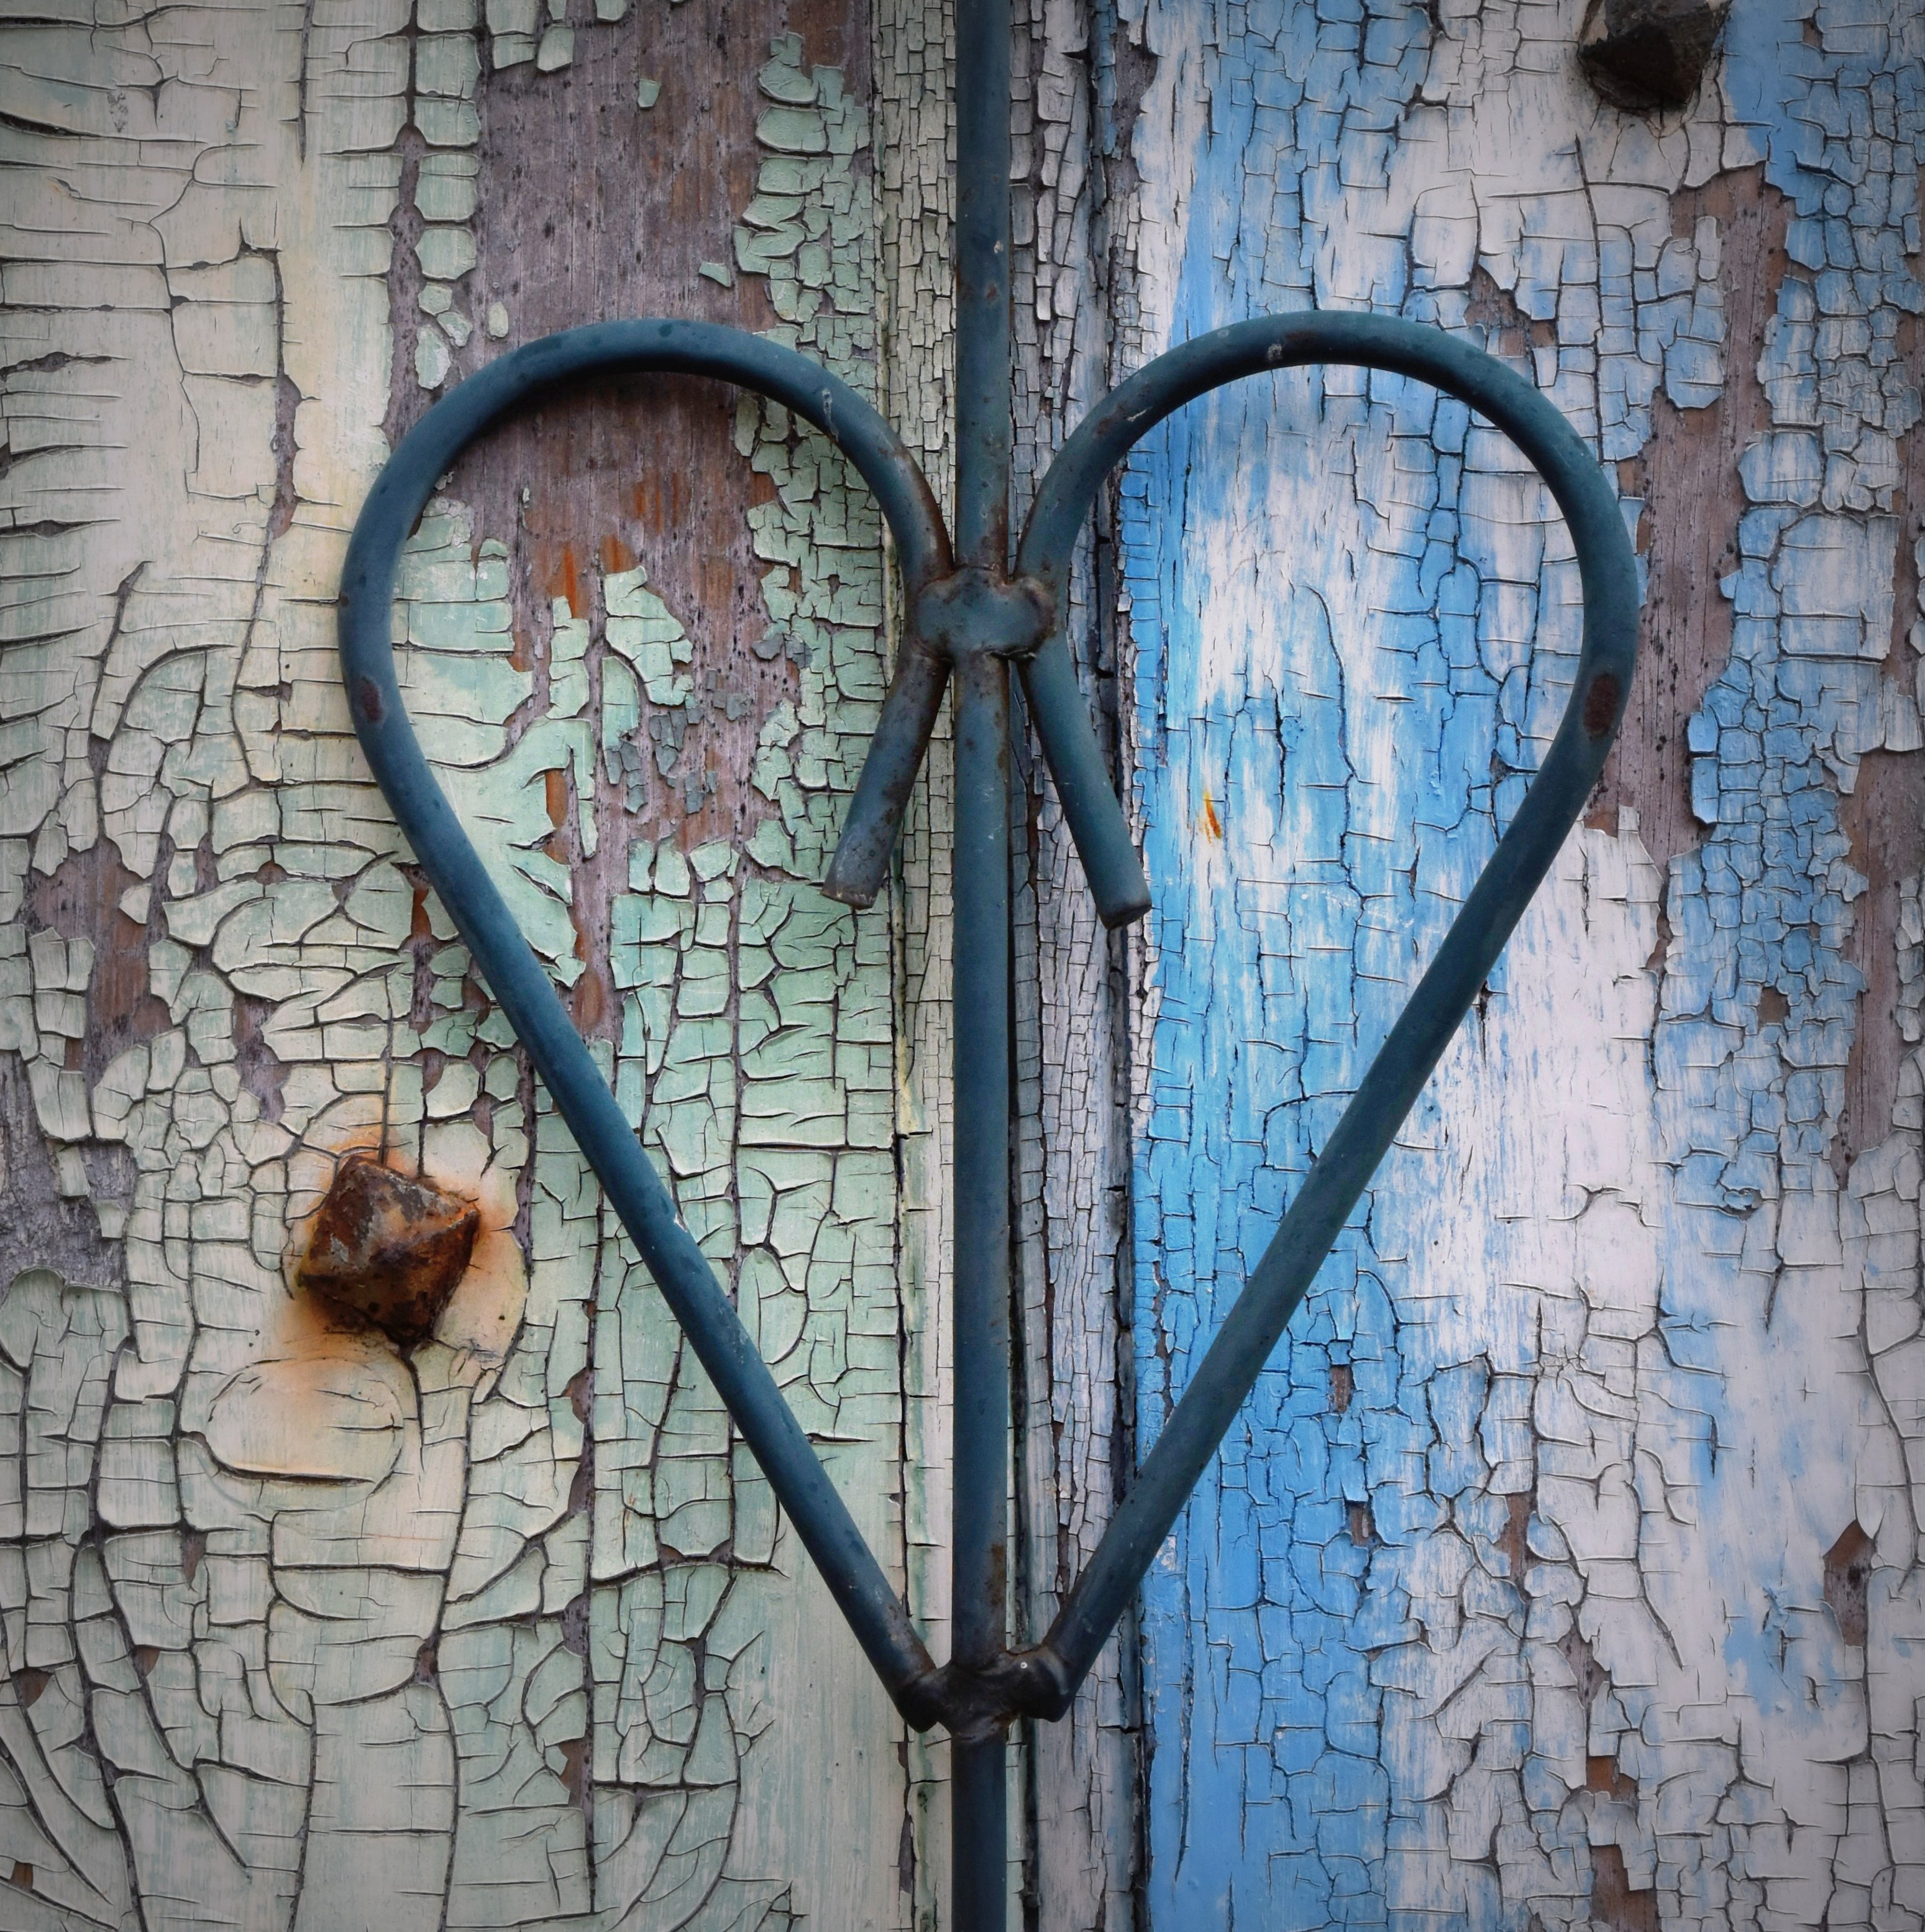
window, number, wall, arch, love, heart, decoration, romance, romantic, blue, graffiti, heart shape, art, iron, valentine, in love, romantic love